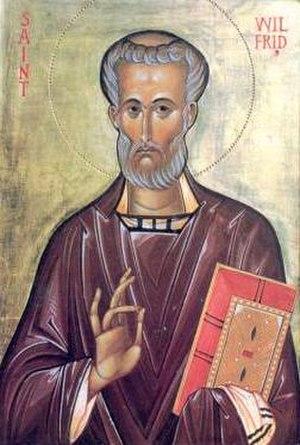
Cædwalla, né vers 659 et mort le 20 avril 689, est roi du Wessex de 685 ou 686 à 688, année de son abdication.